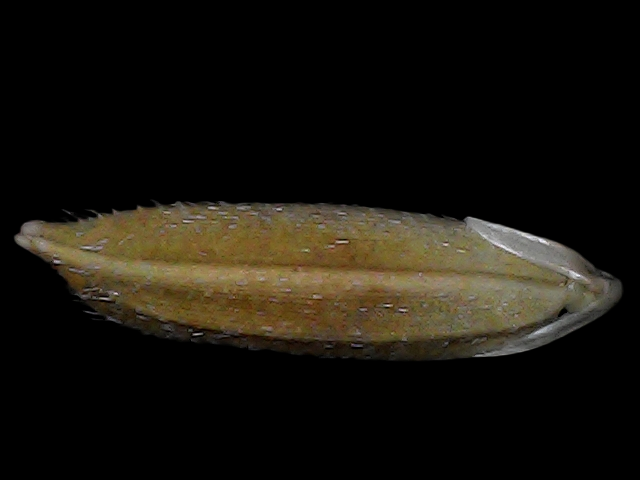
Rice variety: Bd56